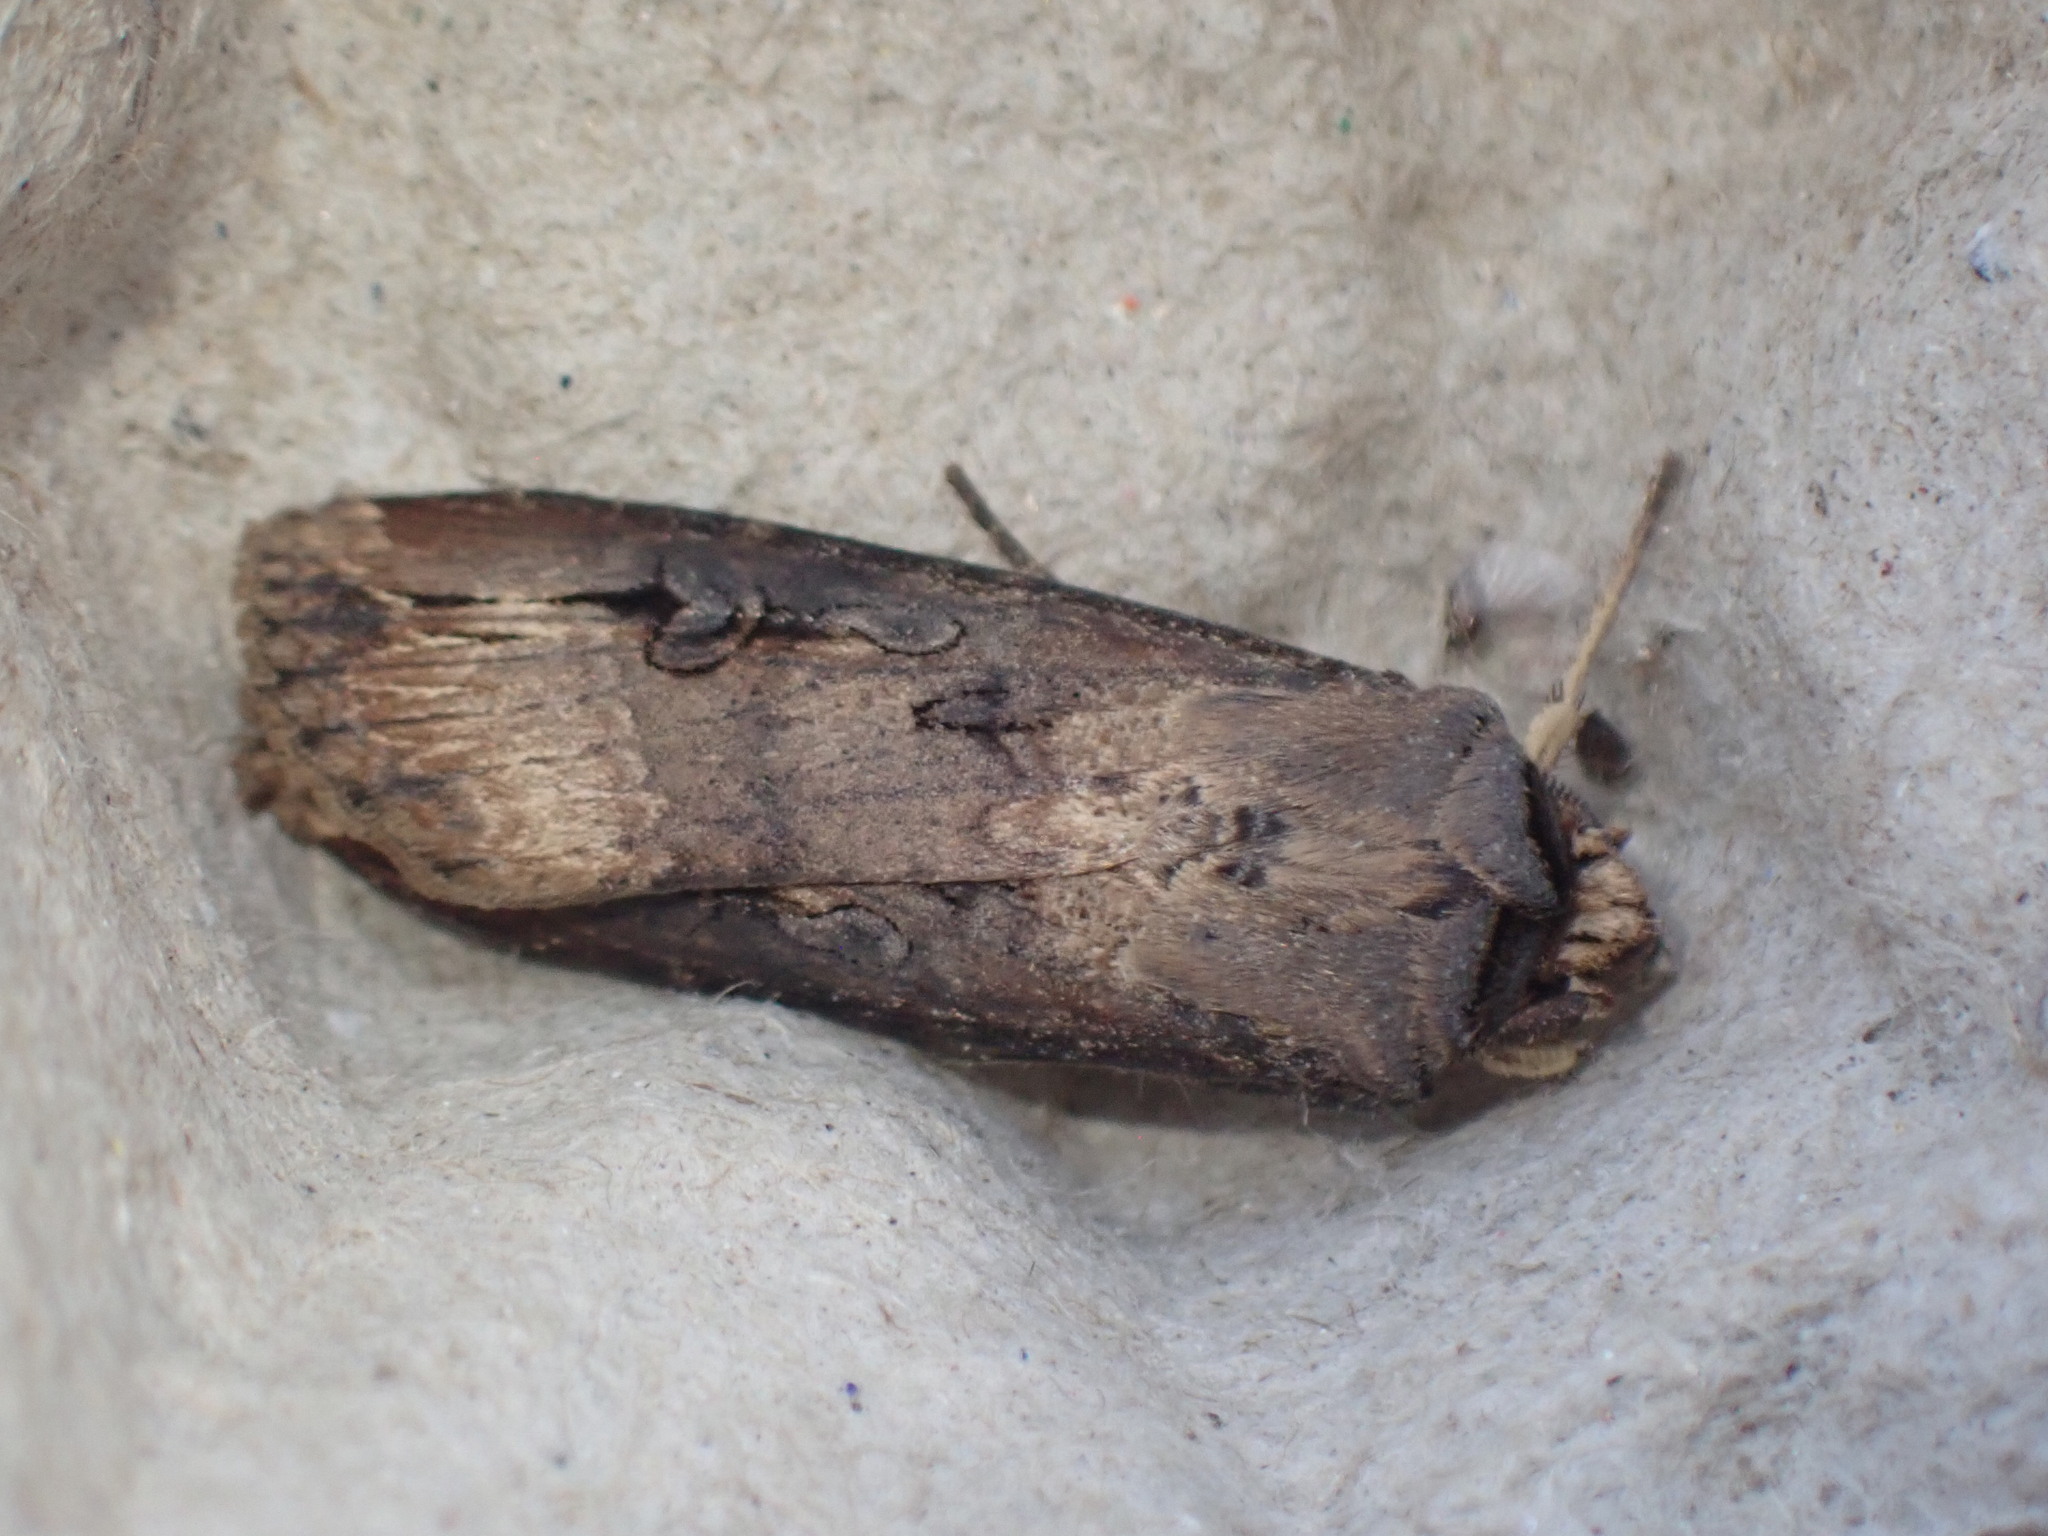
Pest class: cutworms